Syaphru

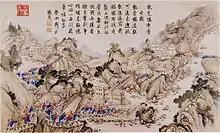
1792 battle as depicted in Chinese painting

The area was the site of a battle during the second campaign of Sino-Nepalese War around 24 July 1792.